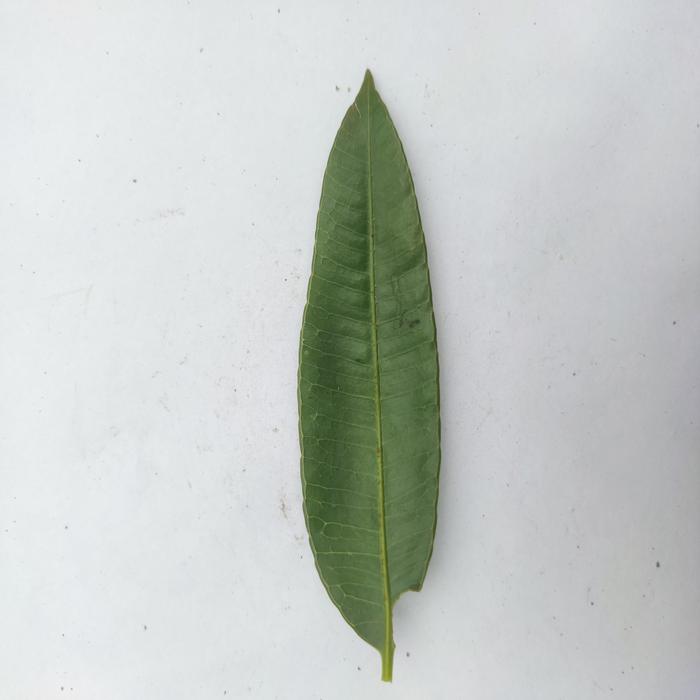
Crop: Hog Plum
Leaf condition: Heathy_Leaf